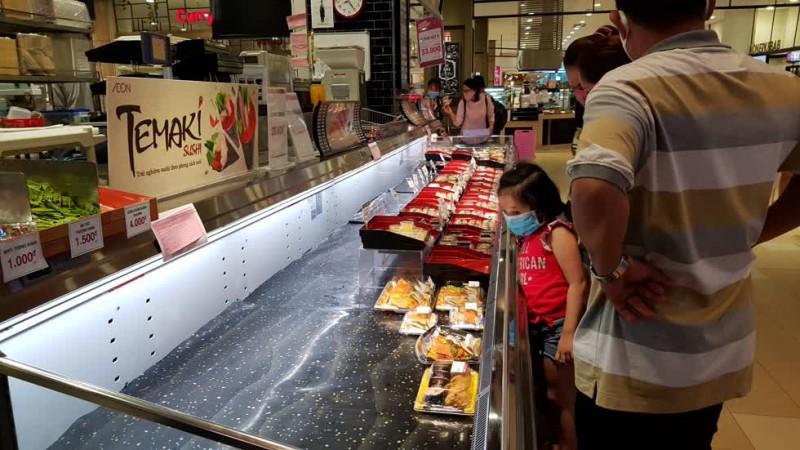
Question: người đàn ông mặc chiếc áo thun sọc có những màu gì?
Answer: màu trắng, màu xám và màu be kem